The Transporter (1950 film)

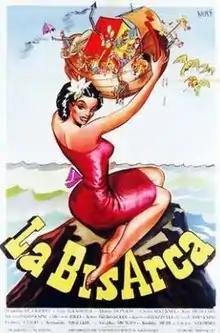

The Transporter (Italian: La bisarca) is a 1950 Italian comedy science fiction film directed by Giorgio Simonelli and starring Peppino De Filippo, Silvana Pampanini, Lída Baarová and Aroldo Tieri. It is based on a radio program with the same name.